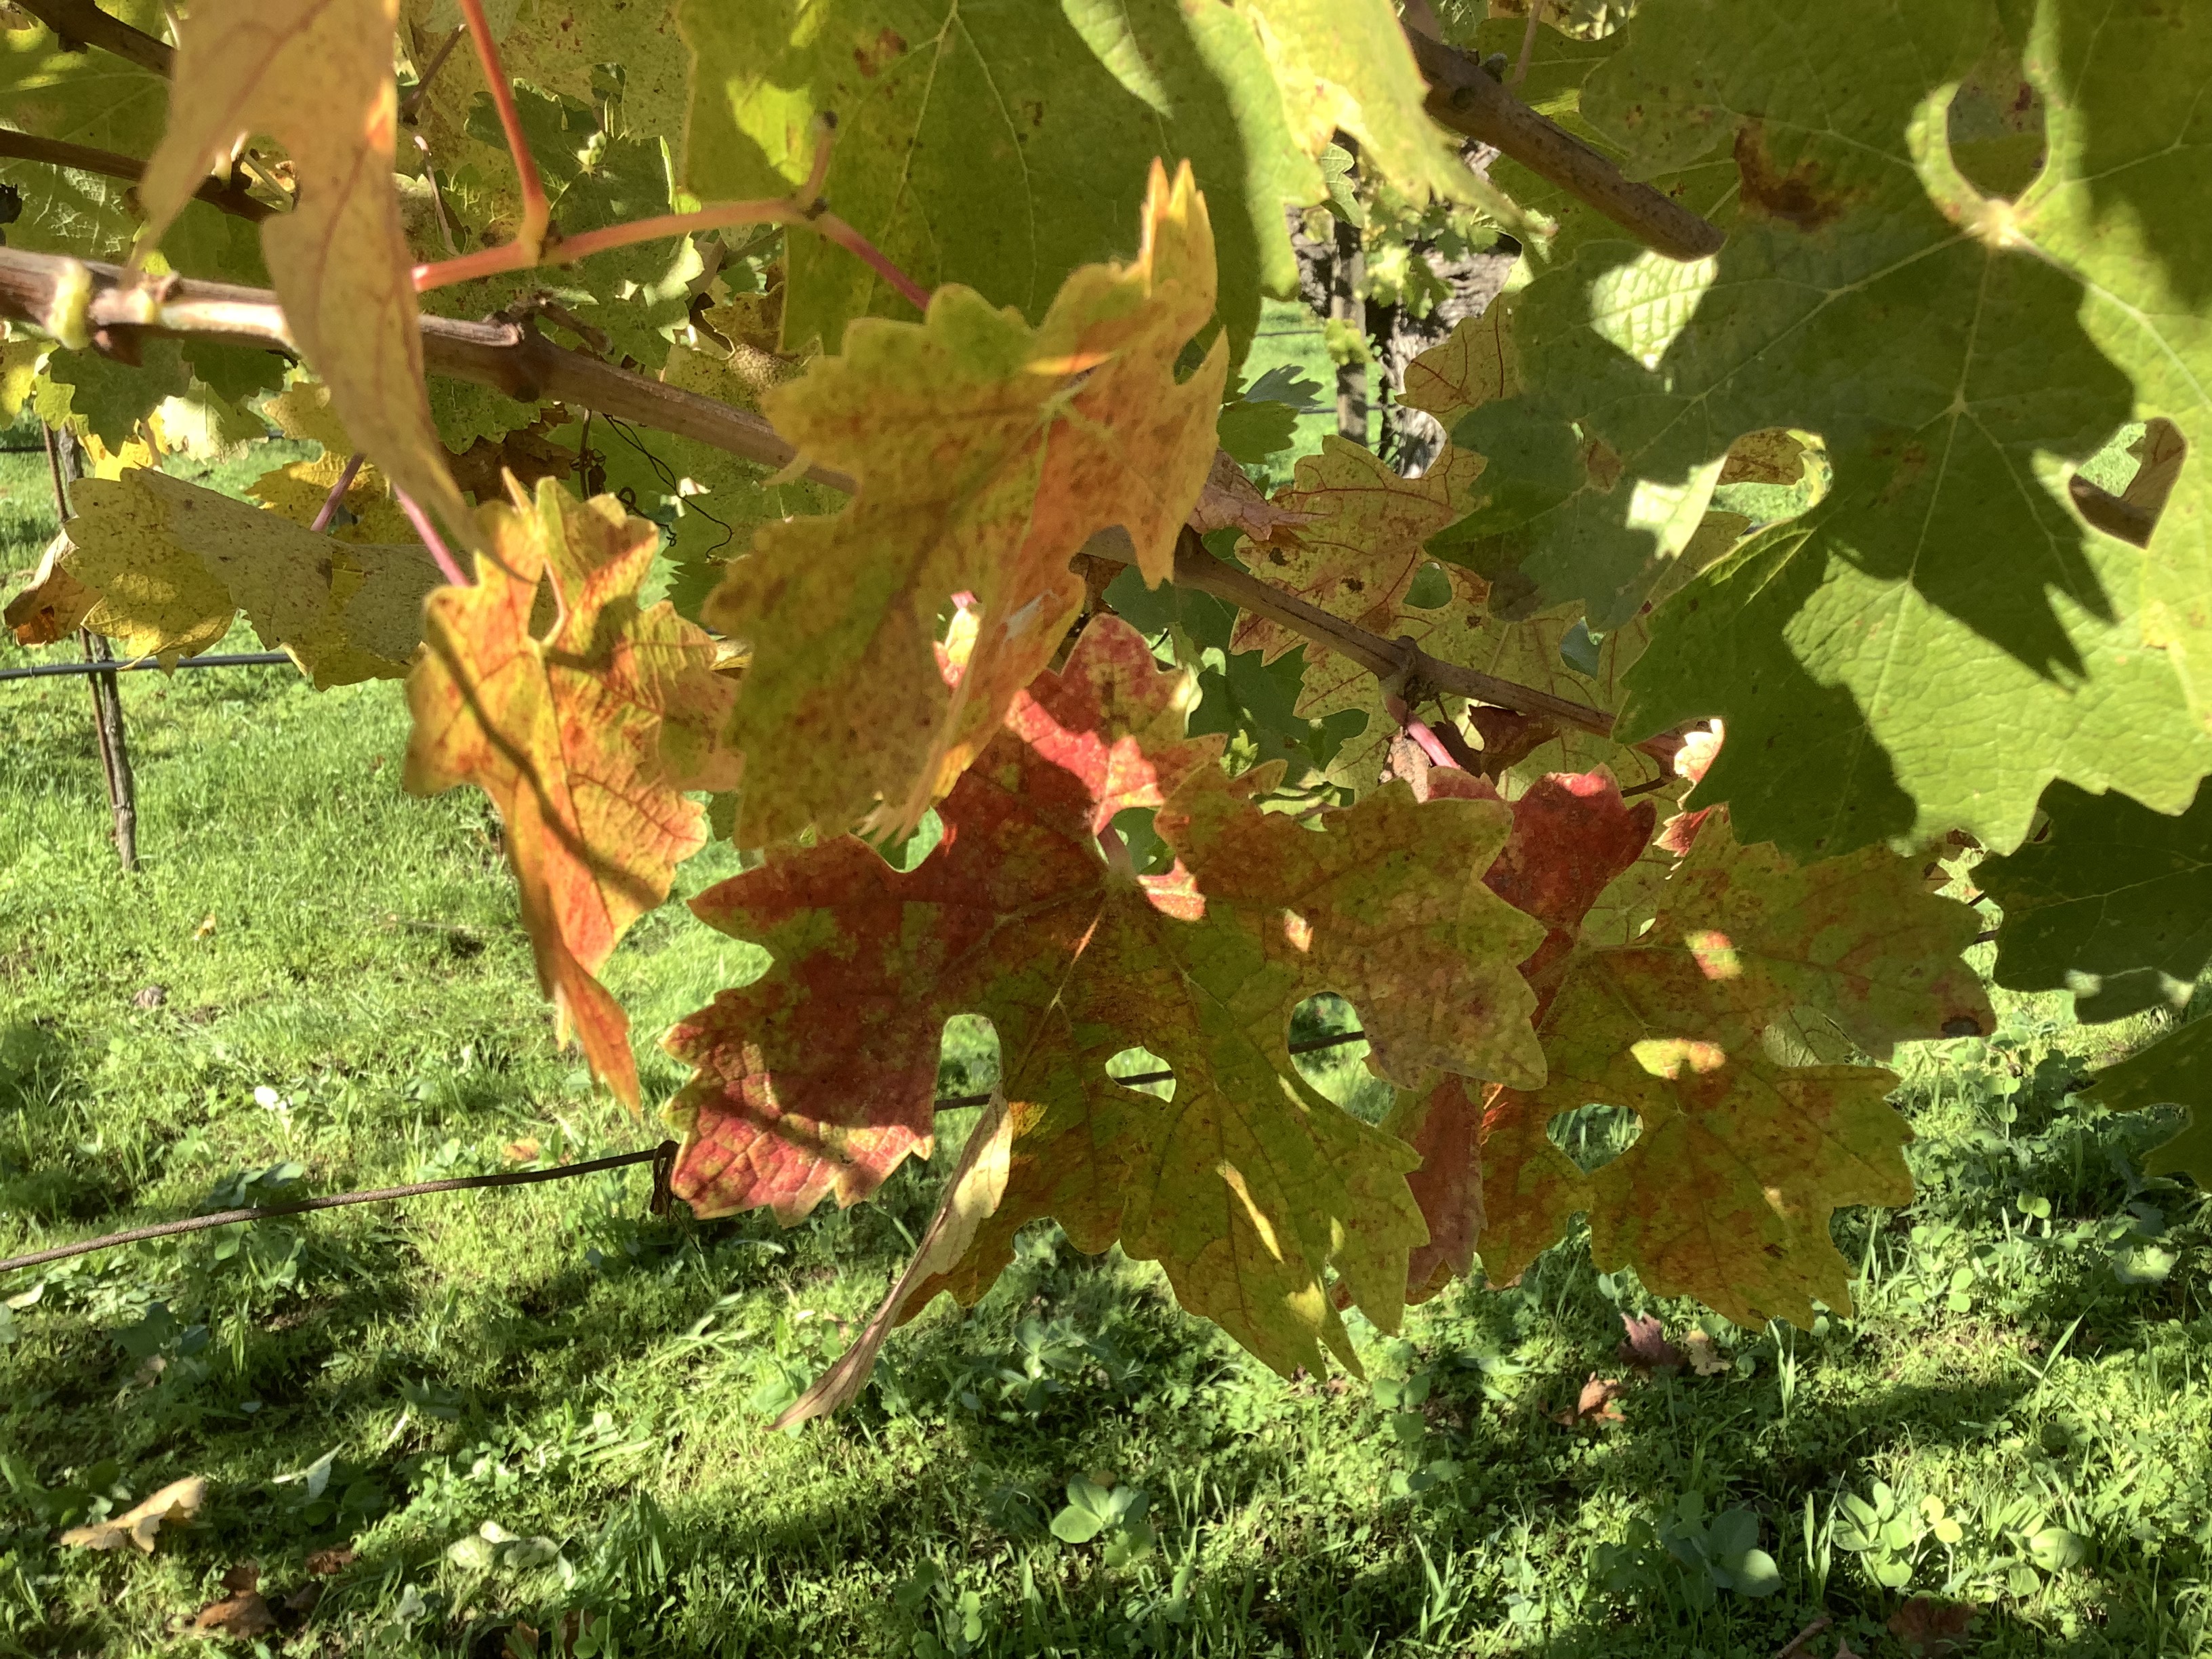
Label: Other Red